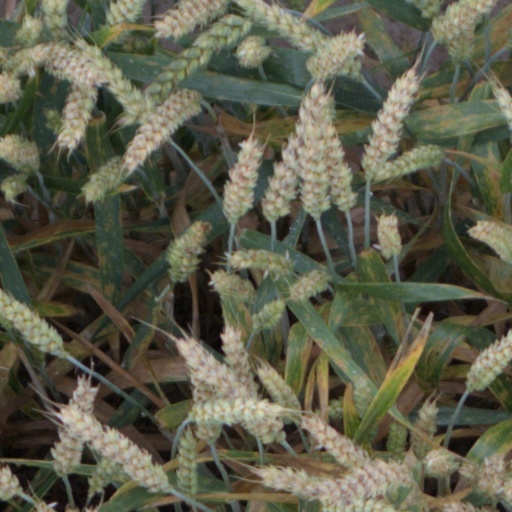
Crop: wheat